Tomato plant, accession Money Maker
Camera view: bottom (45 deg); turntable rotation: 210 degrees
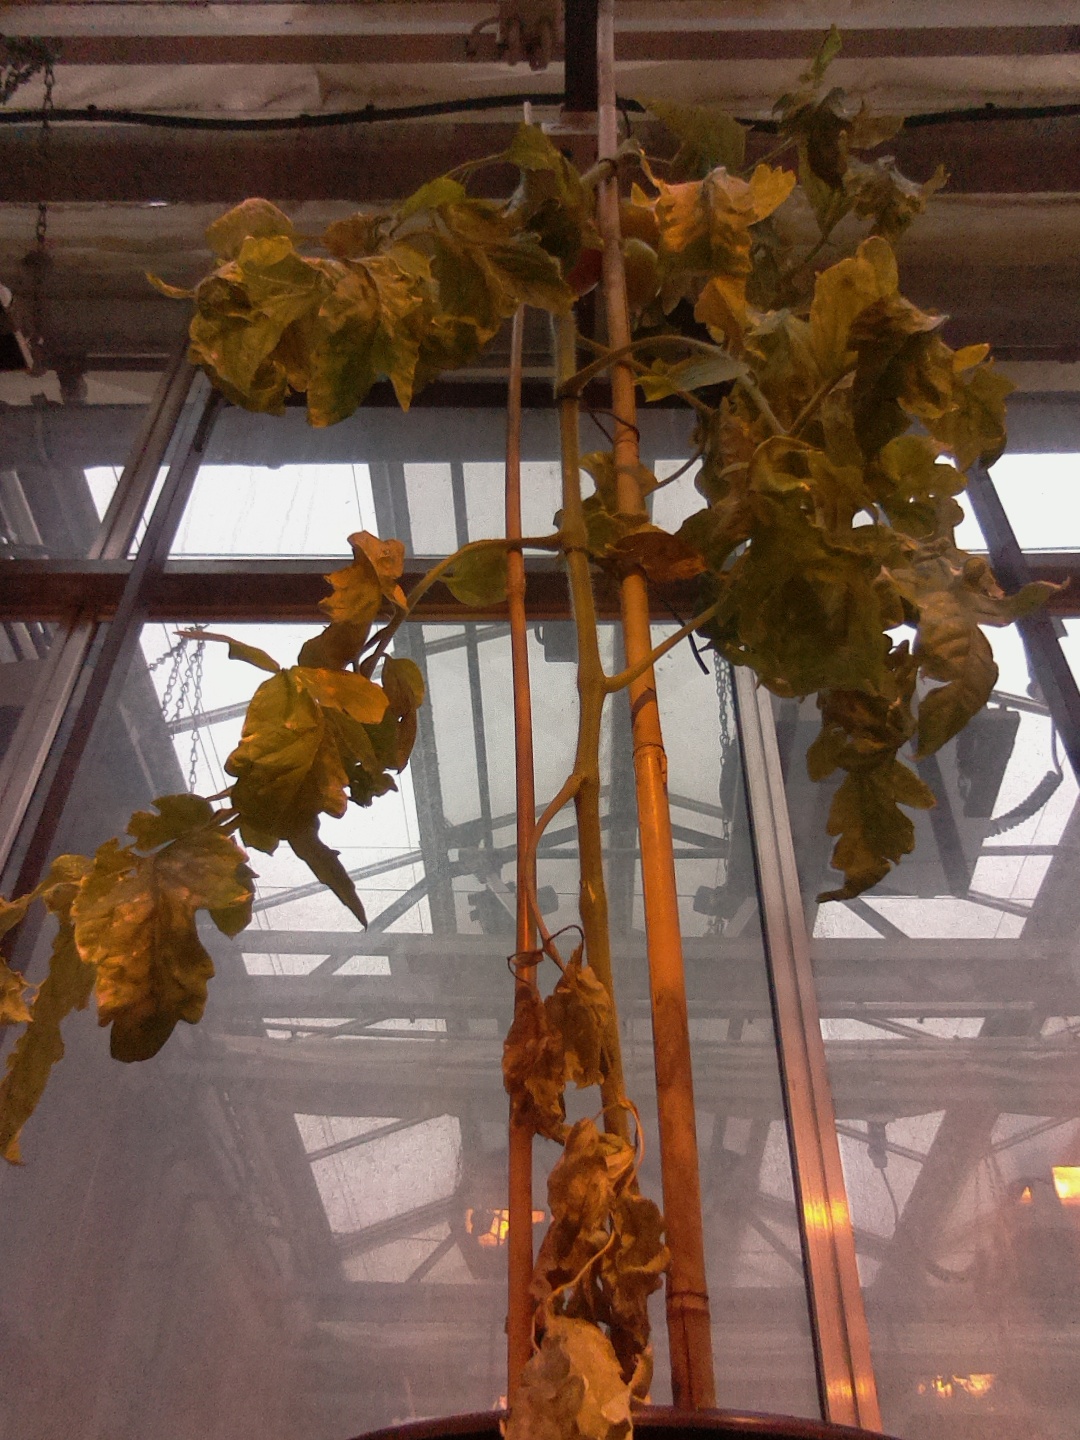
BBCH growth stage 80: fruits start showing typical ripe color (orange -> red)